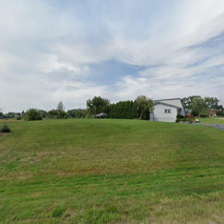
Label: streetView